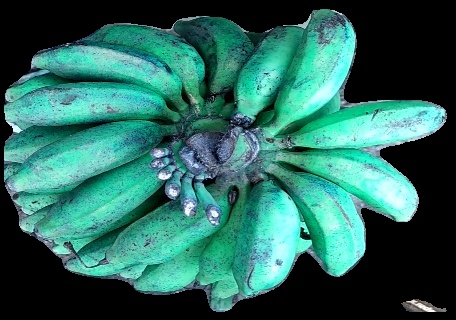
Variety: rasbale
Grade: grade3